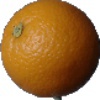
Label: orange